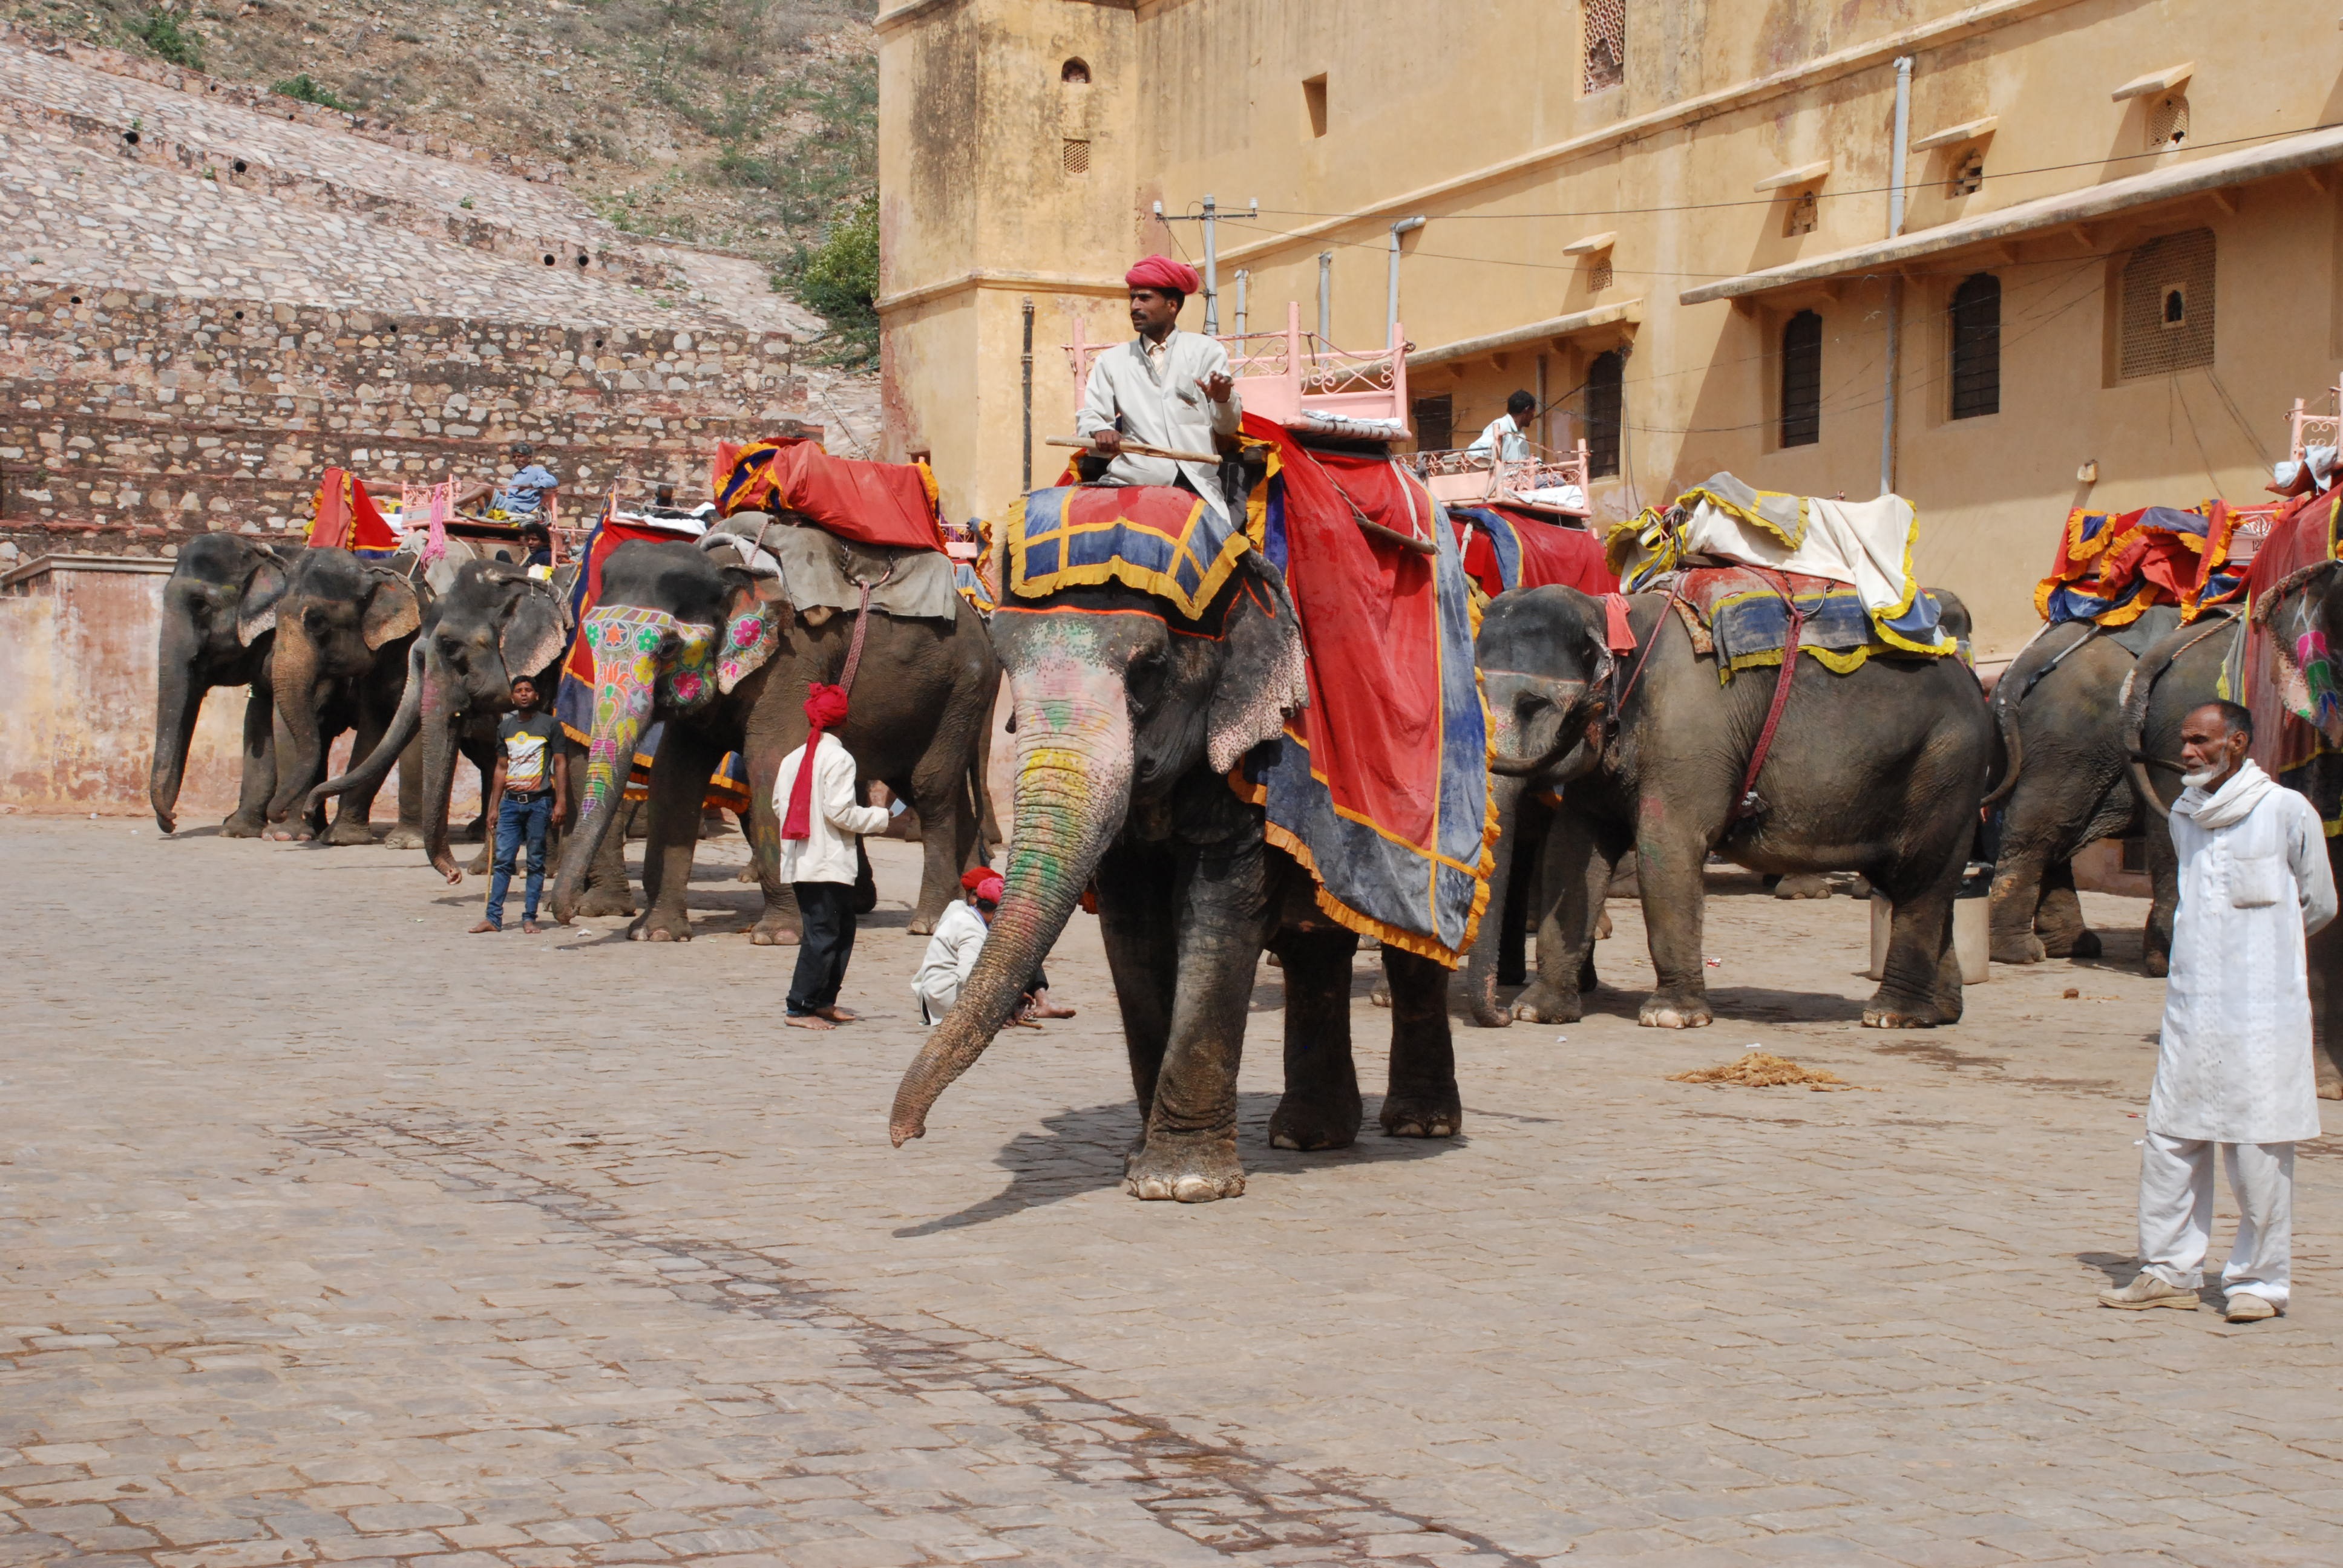
camel, mammal, ride, fort, india, elephants, jaipur, rajasthan, pachyderm, pack animal, camel like mammal